1943 All-Ireland Senior Football Championship

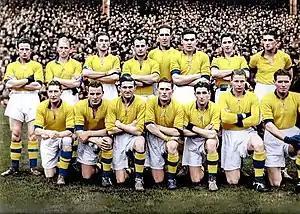
The Roscommon team that won the competition

The 1943 All-Ireland Senior Football Championship was the 57th staging of Ireland's premier Gaelic football knock-out competition.